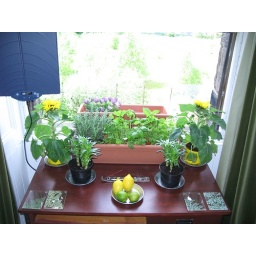
plants in my window sil